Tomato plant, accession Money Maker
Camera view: tilt-top (135 deg); turntable rotation: 0 degrees
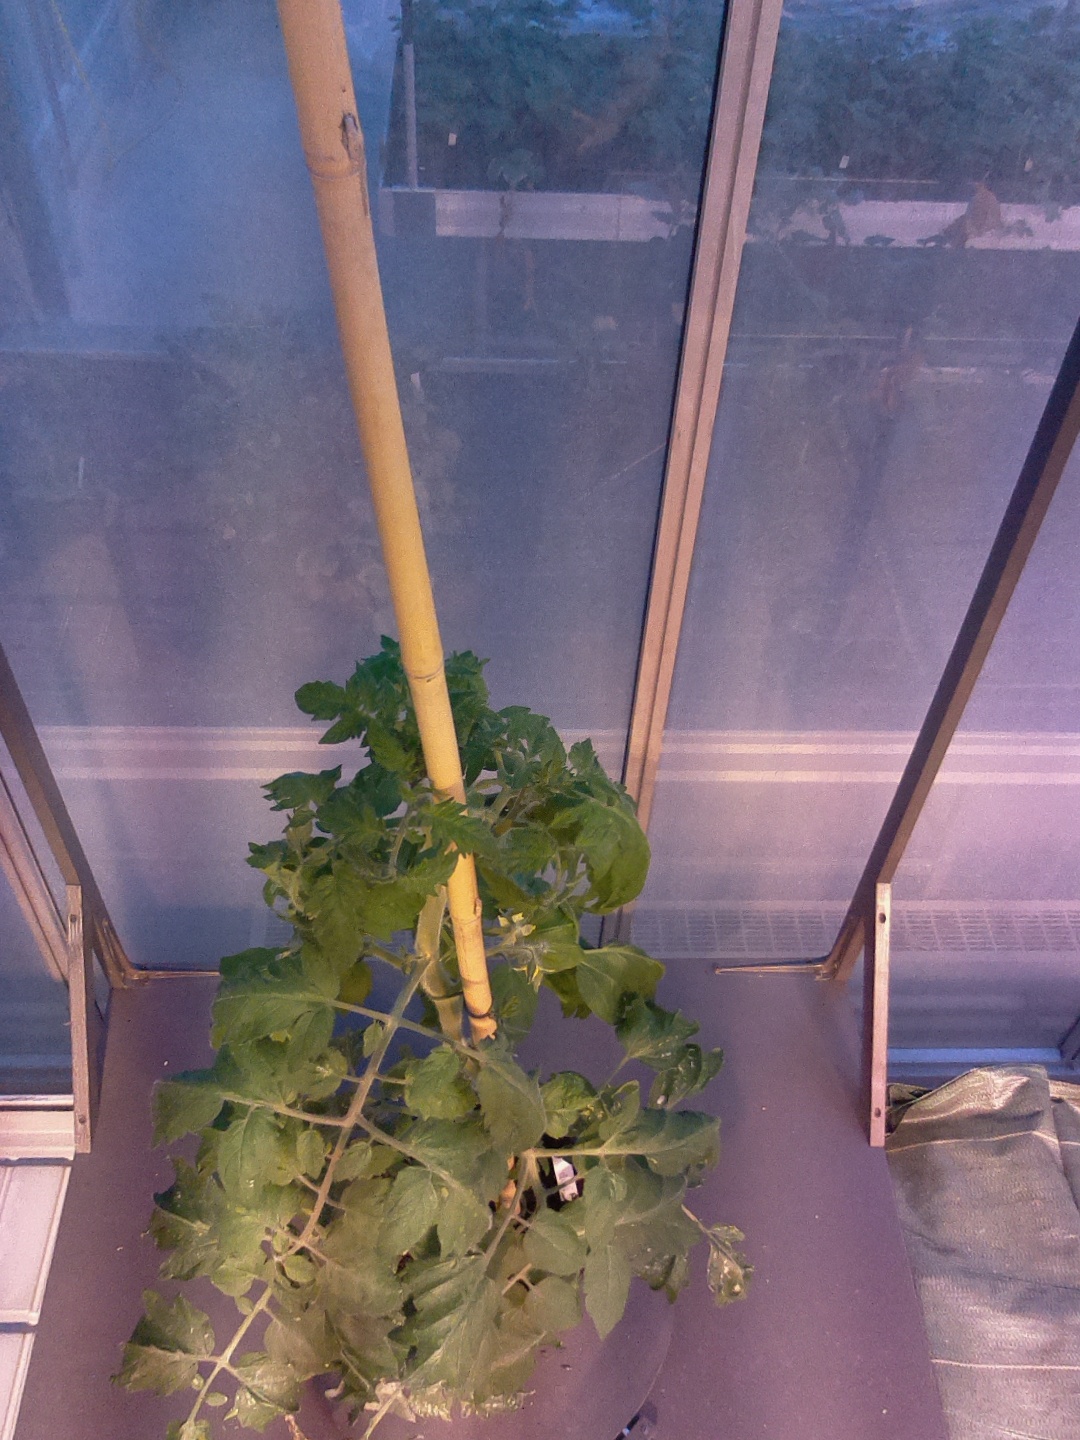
BBCH growth stage 62: 20%-30% of flowers open